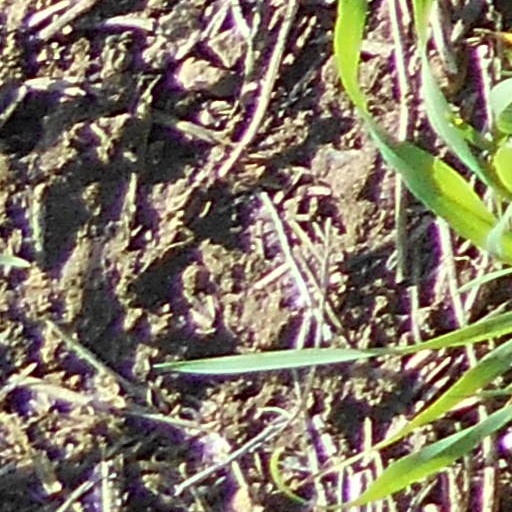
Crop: wheat